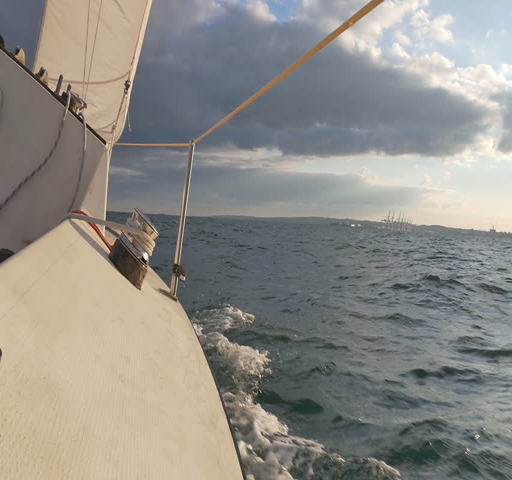
white sail boat slicing through the waves on a cold day during fall .